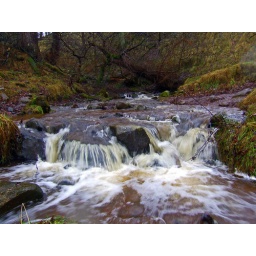
Taken on a wet day walking the dog in the Pentlands.